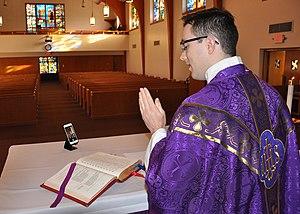
La pandémie de Covid-19 a affecté les religions de diverses manières, par l'annulation des services de culte de diverses confessions, la fermeture des écoles du dimanche, ainsi que l'annulation des pèlerinages entourant les célébrations et les fêtes. De nombreuses églises, synagogues, mosquées et temples ont diffusé leur culte par le biais de la diffusion en direct au long de la pandémie.